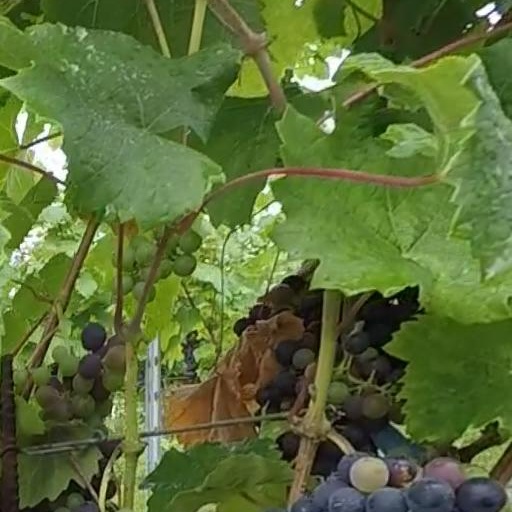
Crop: grape